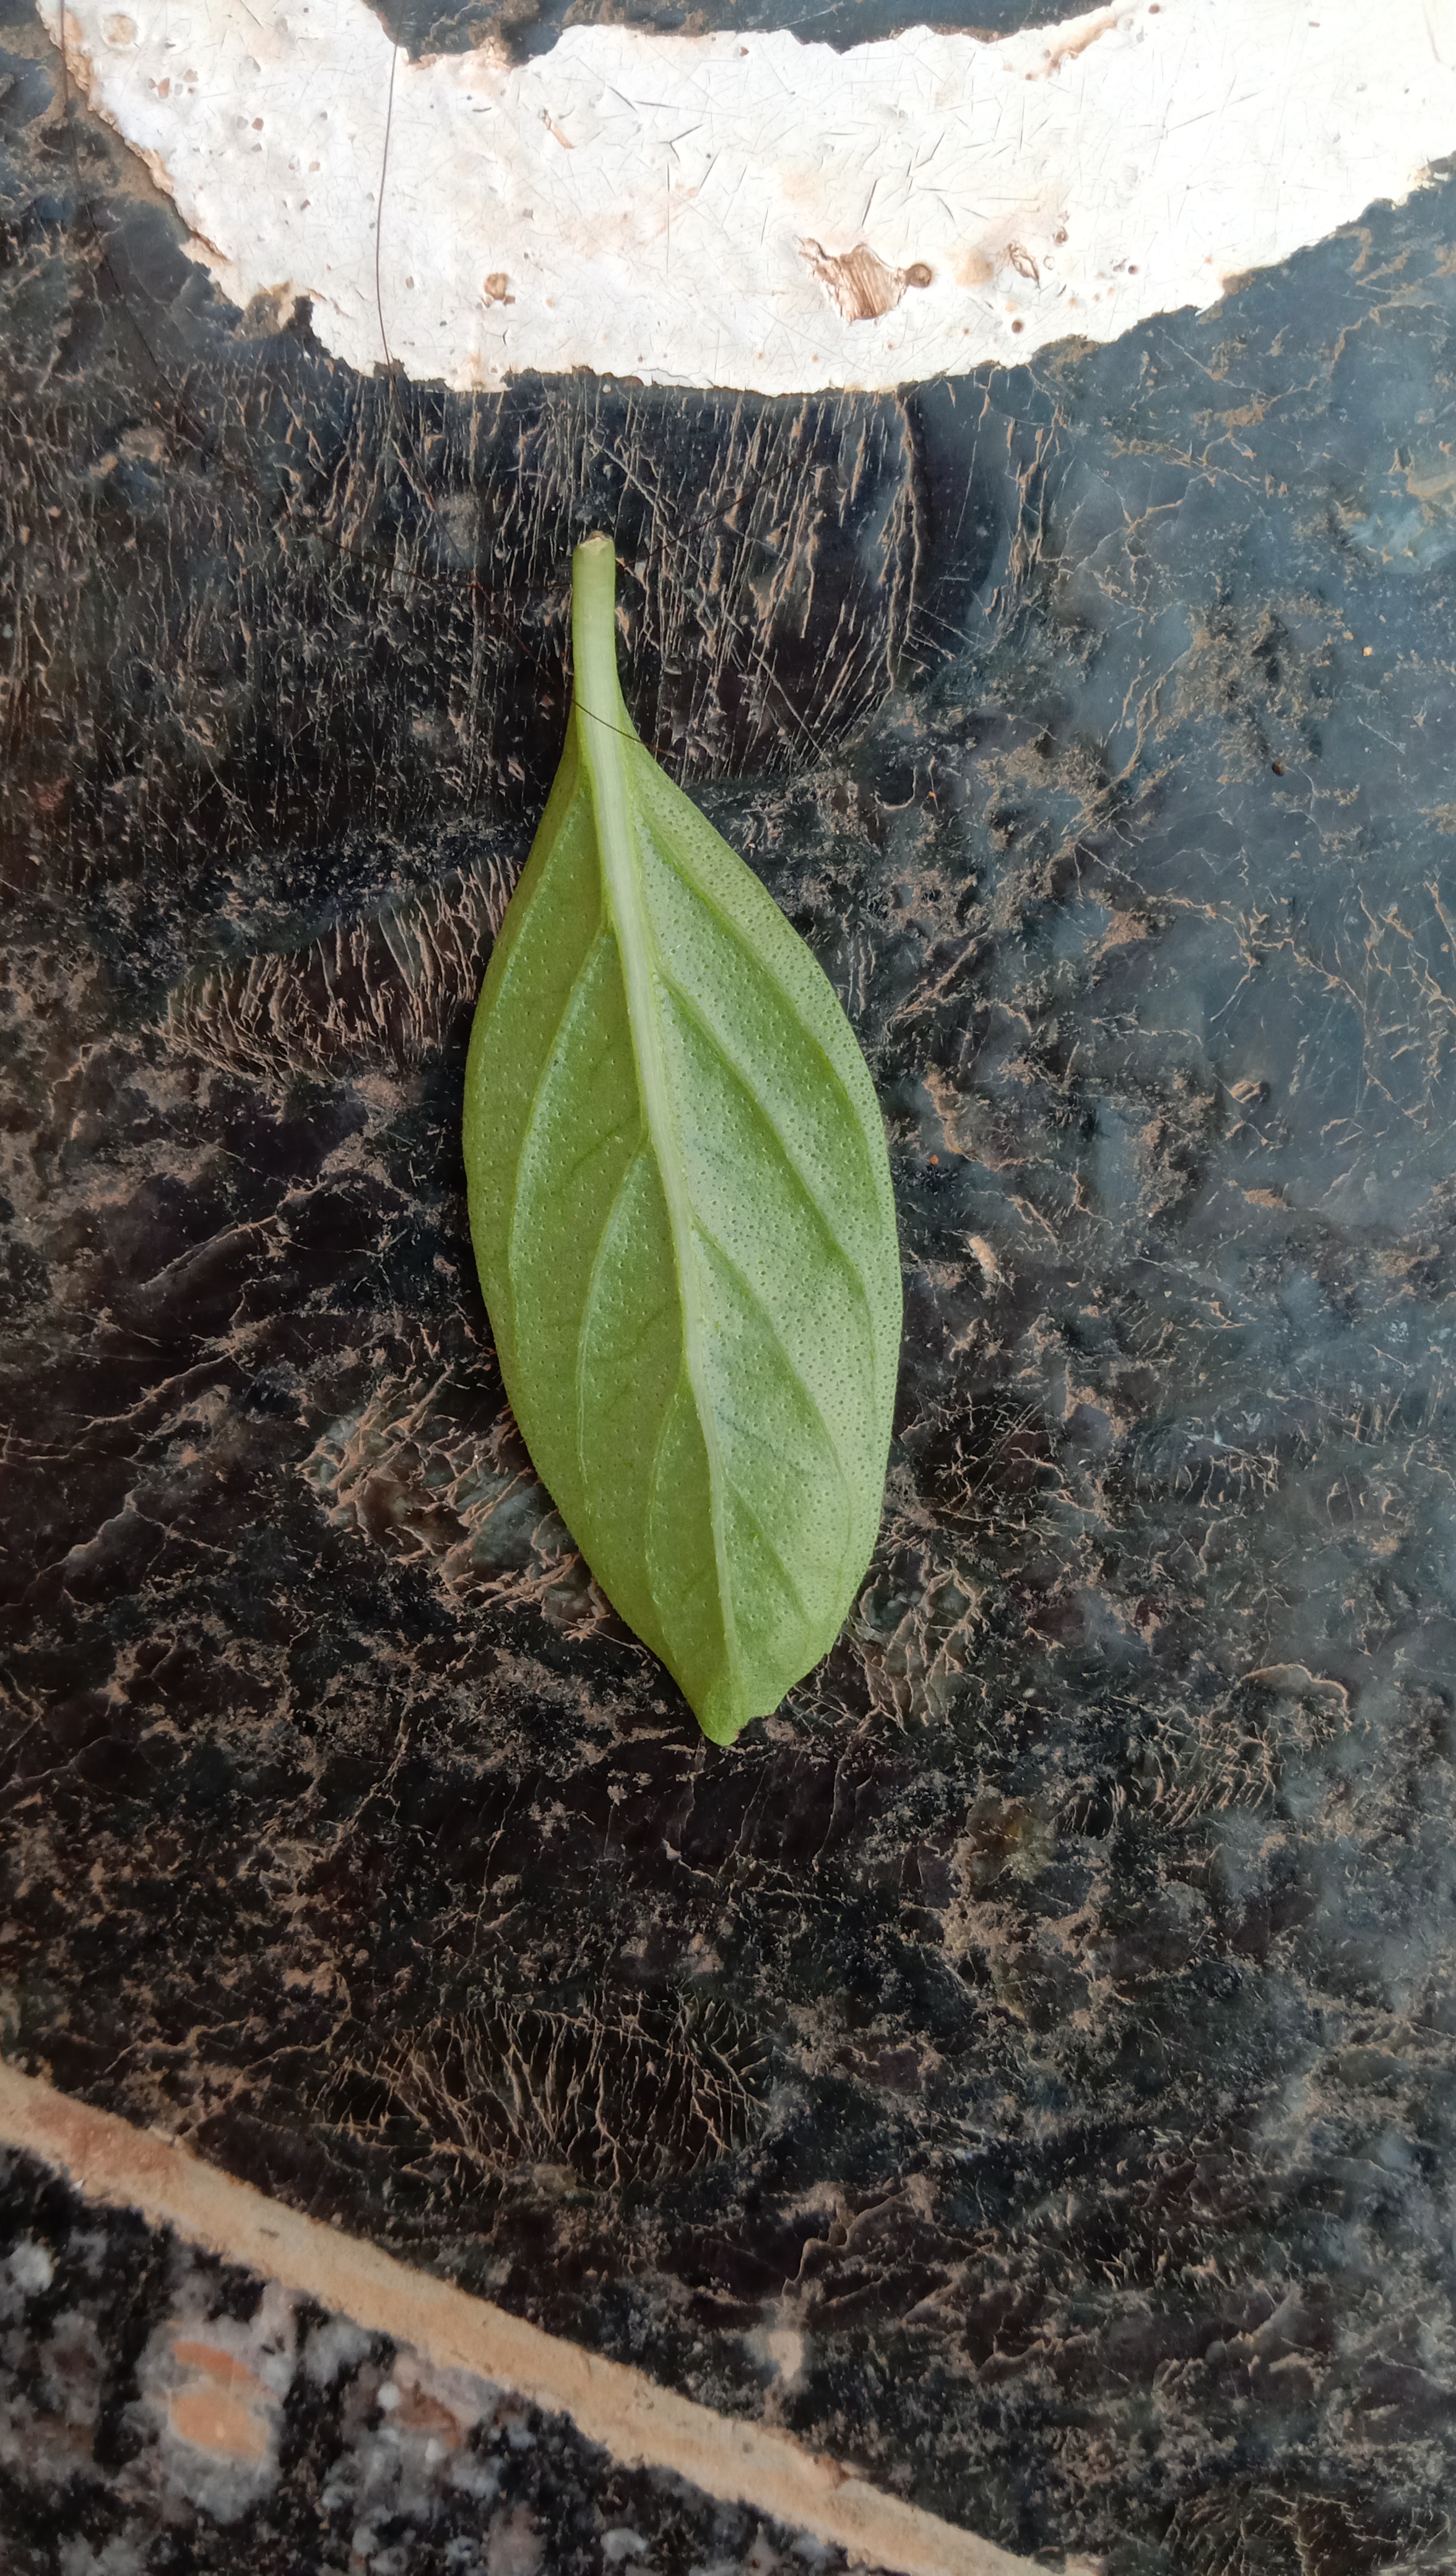
Plant: kamakasturi